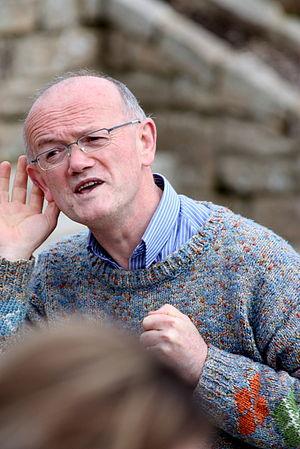
Photographie de Jean-Pierre Mathias, conteur, à Cléguer, en 2010.
Jean-Pierre Mathias est un conteur breton gallésant, originaire du Pays de Dol, né le 10 juillet 1956 à Baguer-Morvan.